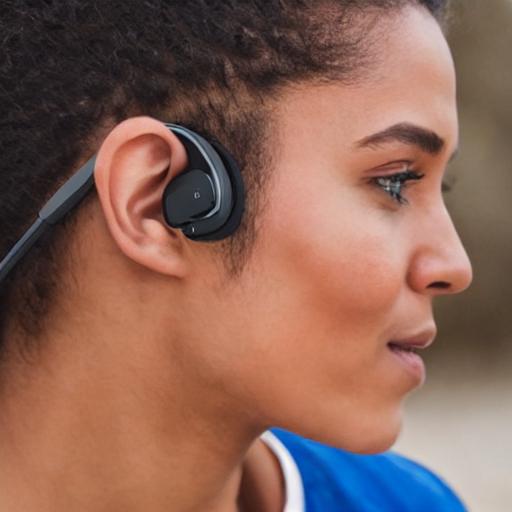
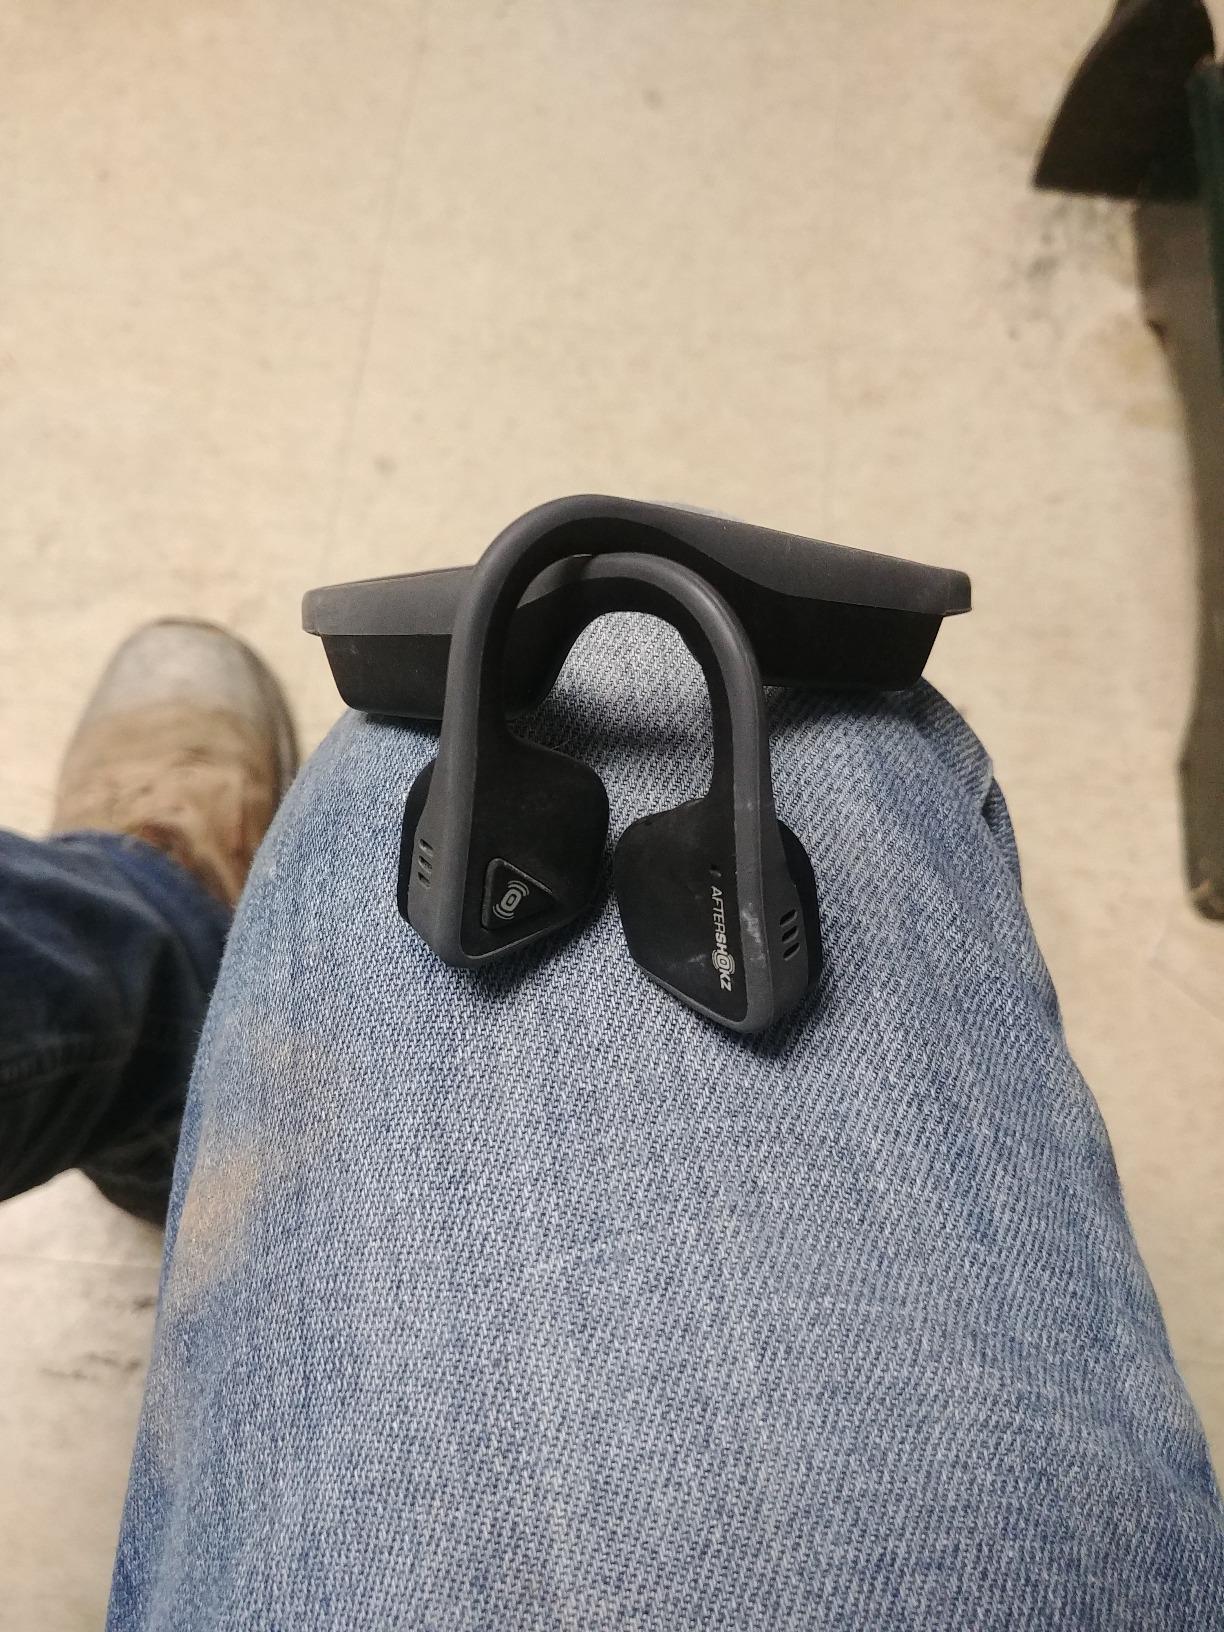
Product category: headphones
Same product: no